Northern Belle

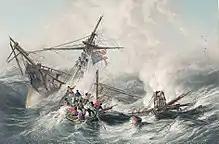
Painting depicting the rescue of the crew of the "Northern Belle", 1857

The Northern Belle was an American transatlantic ship which ran aground near Thanet, England, on 5 January 1857. No lives on her were lost, thanks to heroic rescue efforts, in blizzard conditions. However, another ship sank, en route to the scene, the Margate lugger "Victory" which was lost along with her crew.